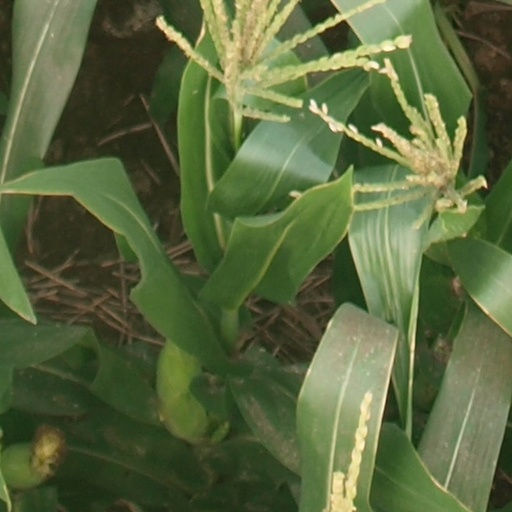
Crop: maize; corn